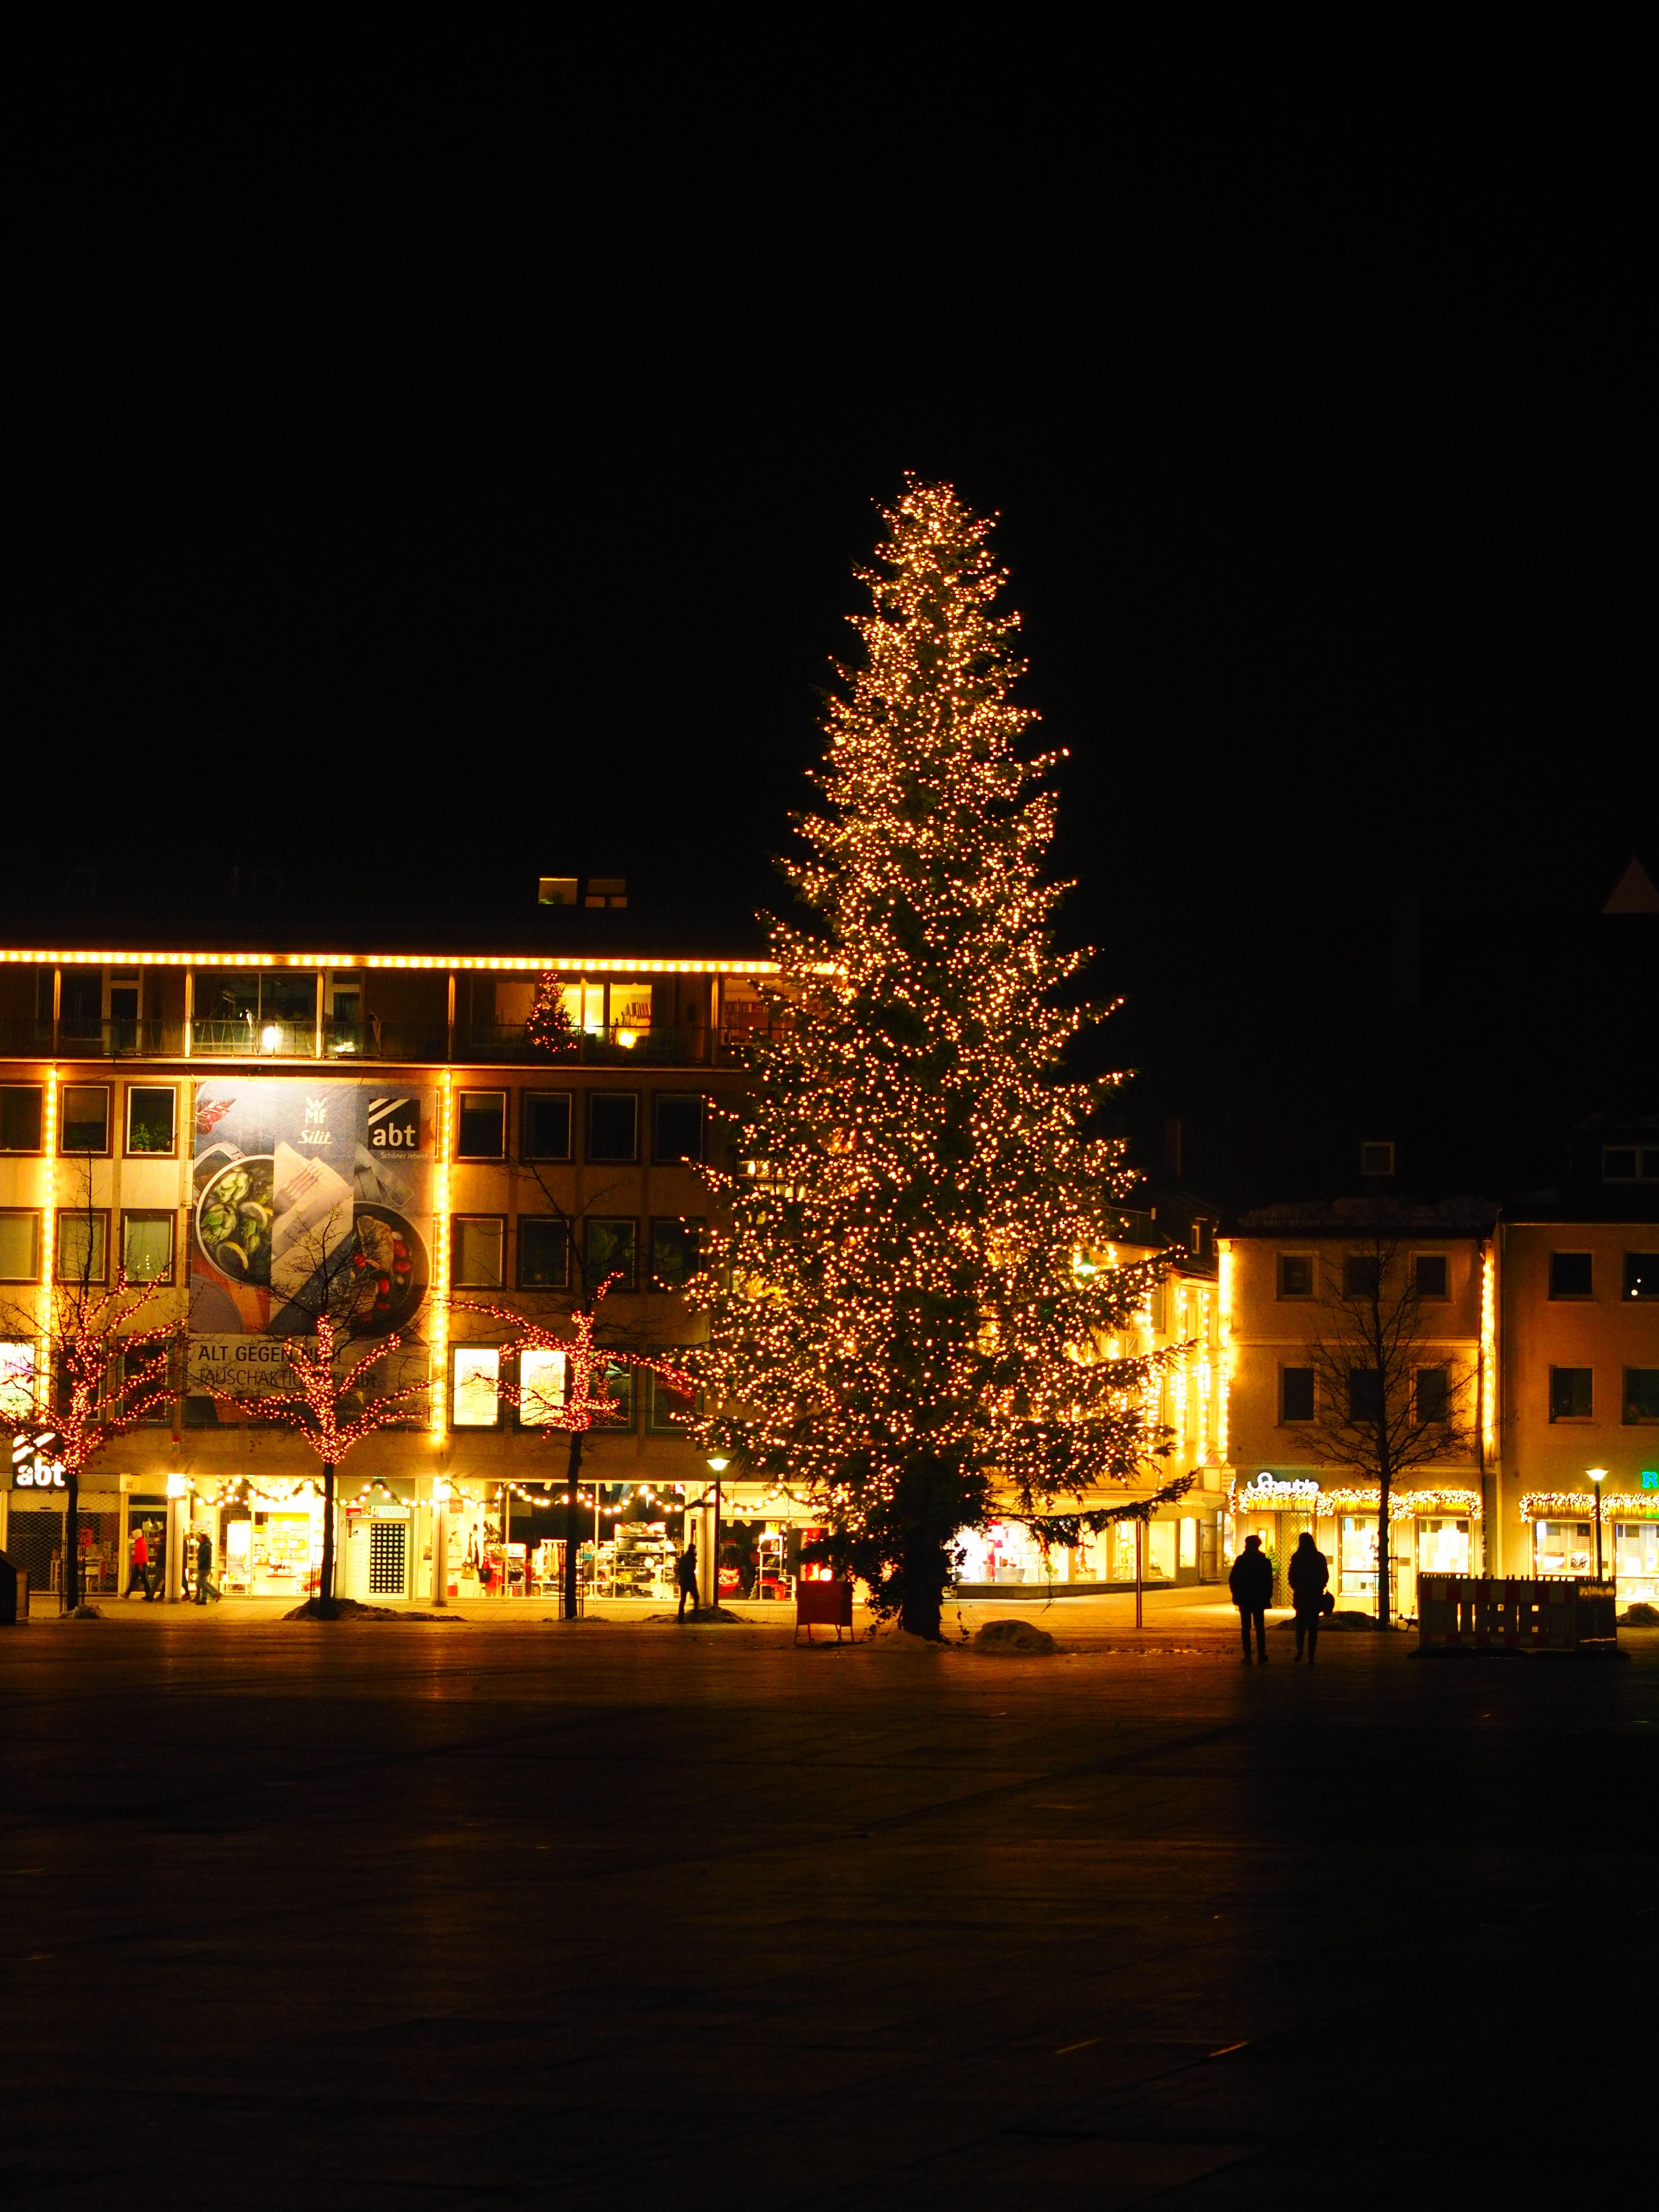
light, night, cityscape, dark, dusk, evening, christmas, lighting, christmas tree, christmas decoration, lamps, ulm, christmas decorations, christmas lights, cathedral square